Hestercombe House

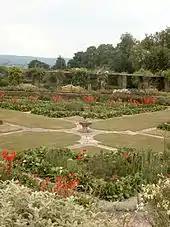
The 'Great Plat', with the pergola beyond

The house remained in the Portman family until 1944 when it was accepted in lieu of death duties by the Crown Estate, however Mrs Portman remained at the house until her death in 1951. It was leased to the fire service in 1953. A visitor centre opened in the Victorian stables in 2005. Most of the cost of the conversion was funded by a grant from the Heritage Lottery Fund. The house was used as the Emergency Call Centre for the Somerset Area of Devon and Somerset Fire and Rescue Service with a running cost in 2011 of £675,000 per year. The fire service moved out in 2012 and restoration work was then undertaken.